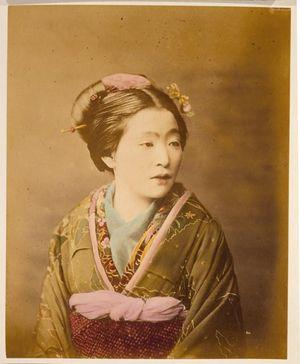
De façon générale, il existe deux styles de vêtements que les Japonais portent : le style japonais, tel que le kimono, et le style occidental. La culture japonaise a été profondément influencée par le reste du monde à travers l'histoire et l'un des changements les plus notables est précisément dans le domaine des vêtements.